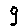
Label: 9